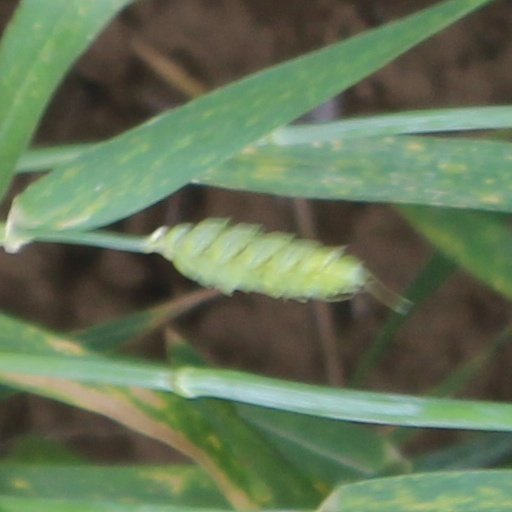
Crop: wheat